Glenview Historic District (Memphis, Tennessee)

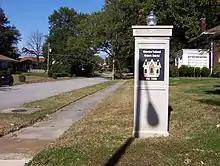
Glenview Historic District

Glenview Historic District is a neighborhood in Memphis, Tennessee that was listed on the National Register of Historic Places as a historic district in 1999. The neighborhood is between South Memphis and Midtown and bounded by the Illinois Central Railroad on the west, Lamar Ave on the east, Southern Ave on the north and South Parkway on the south.